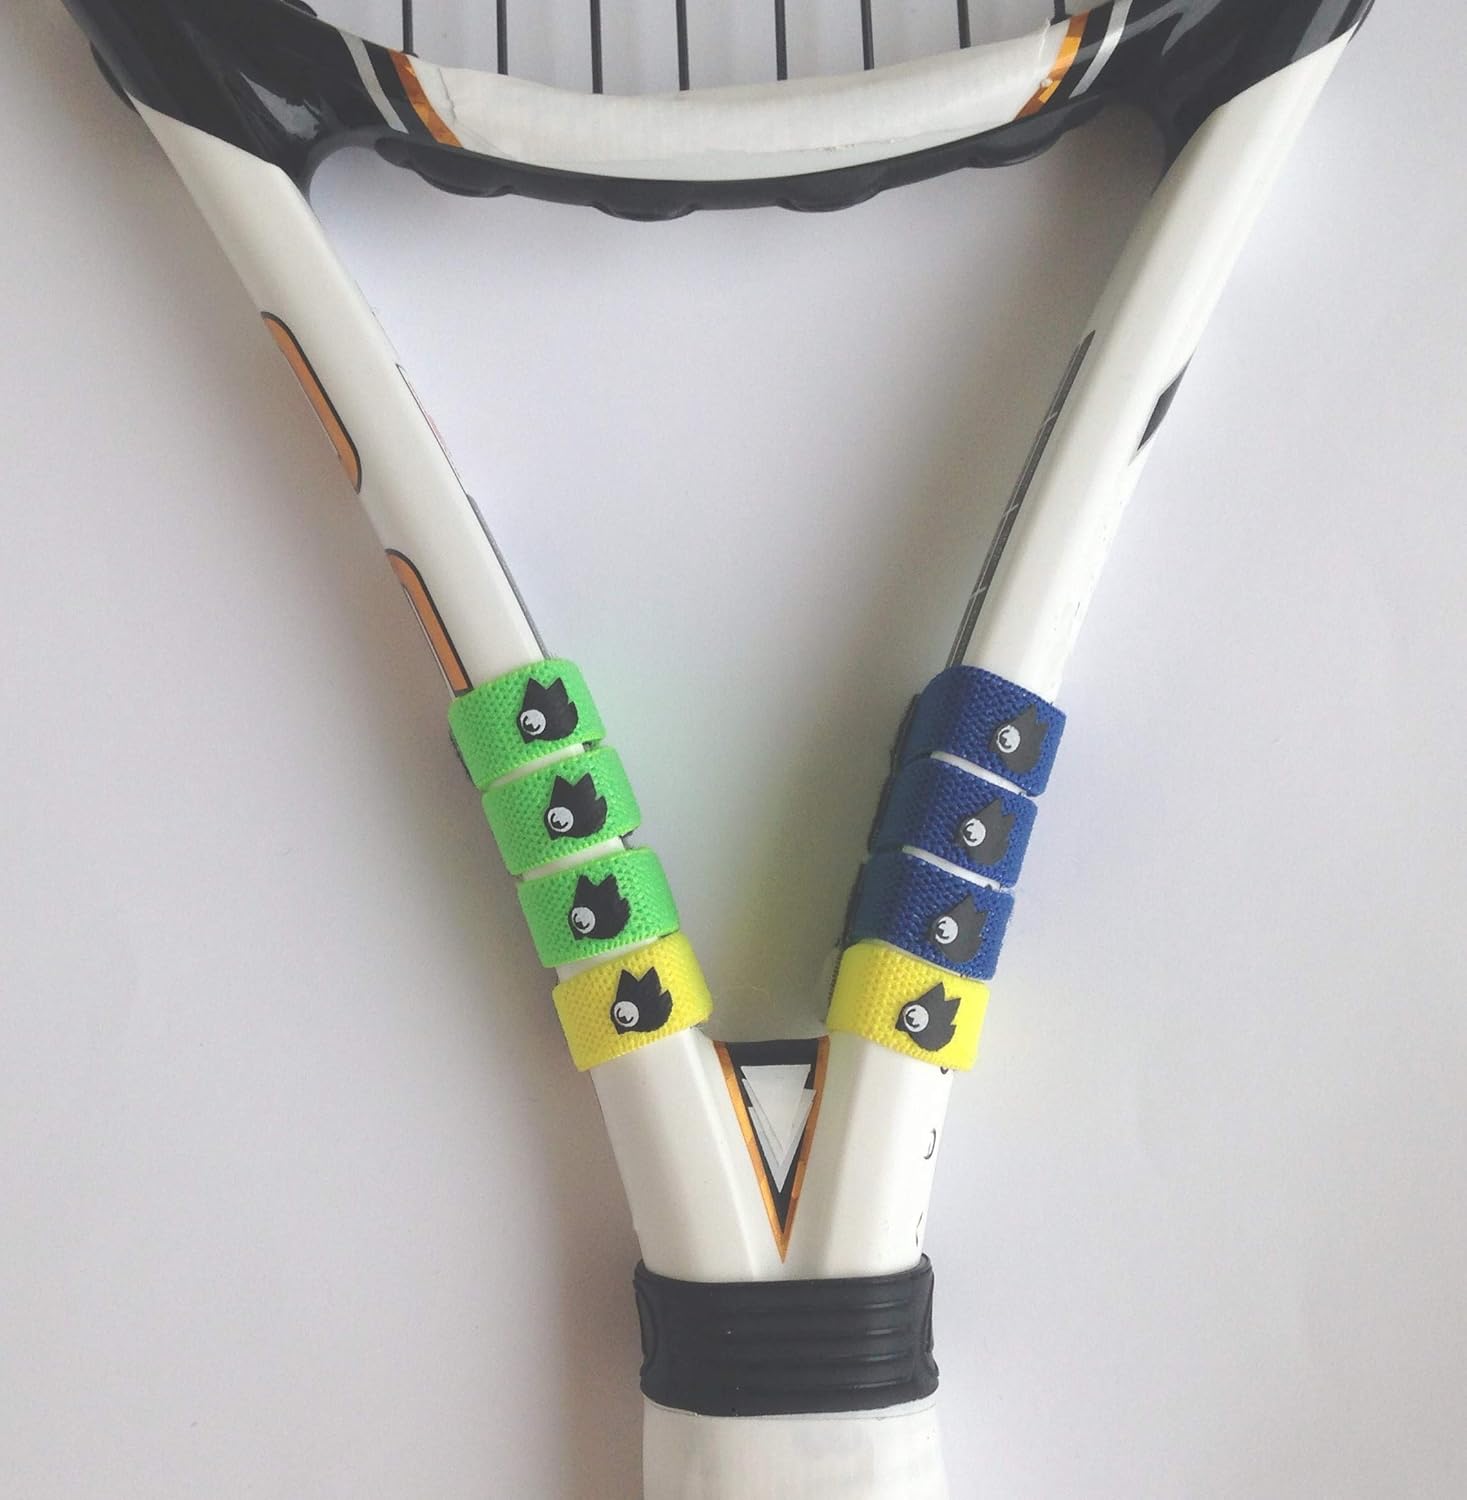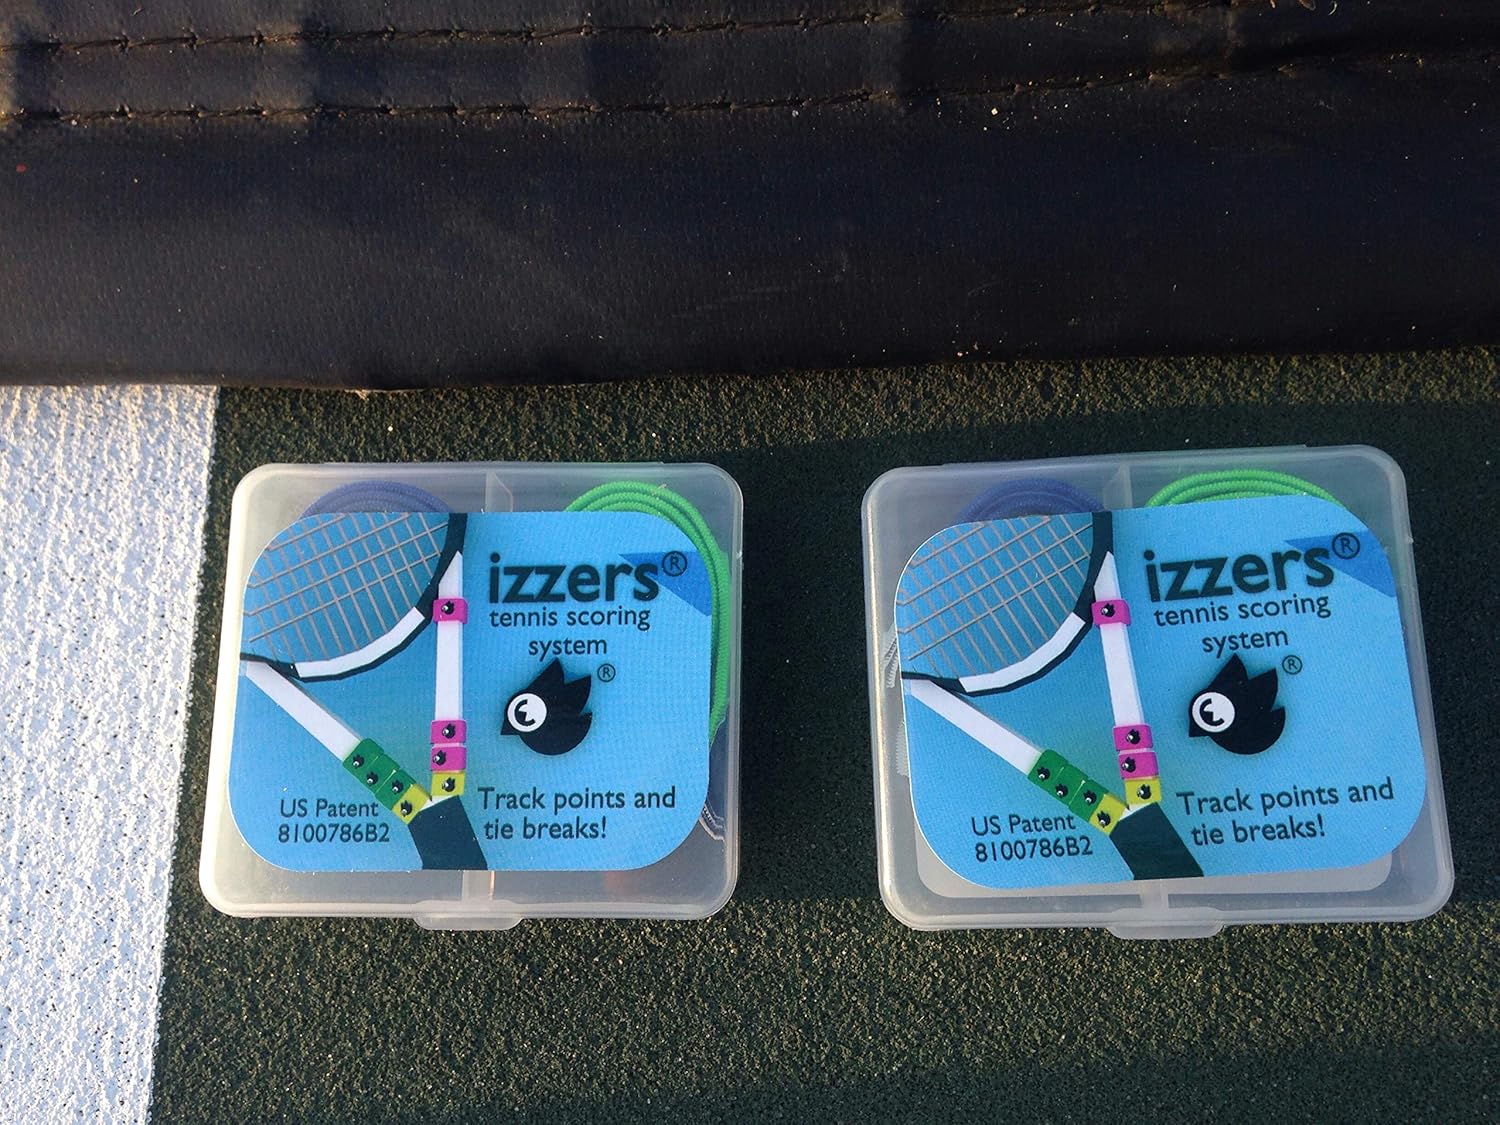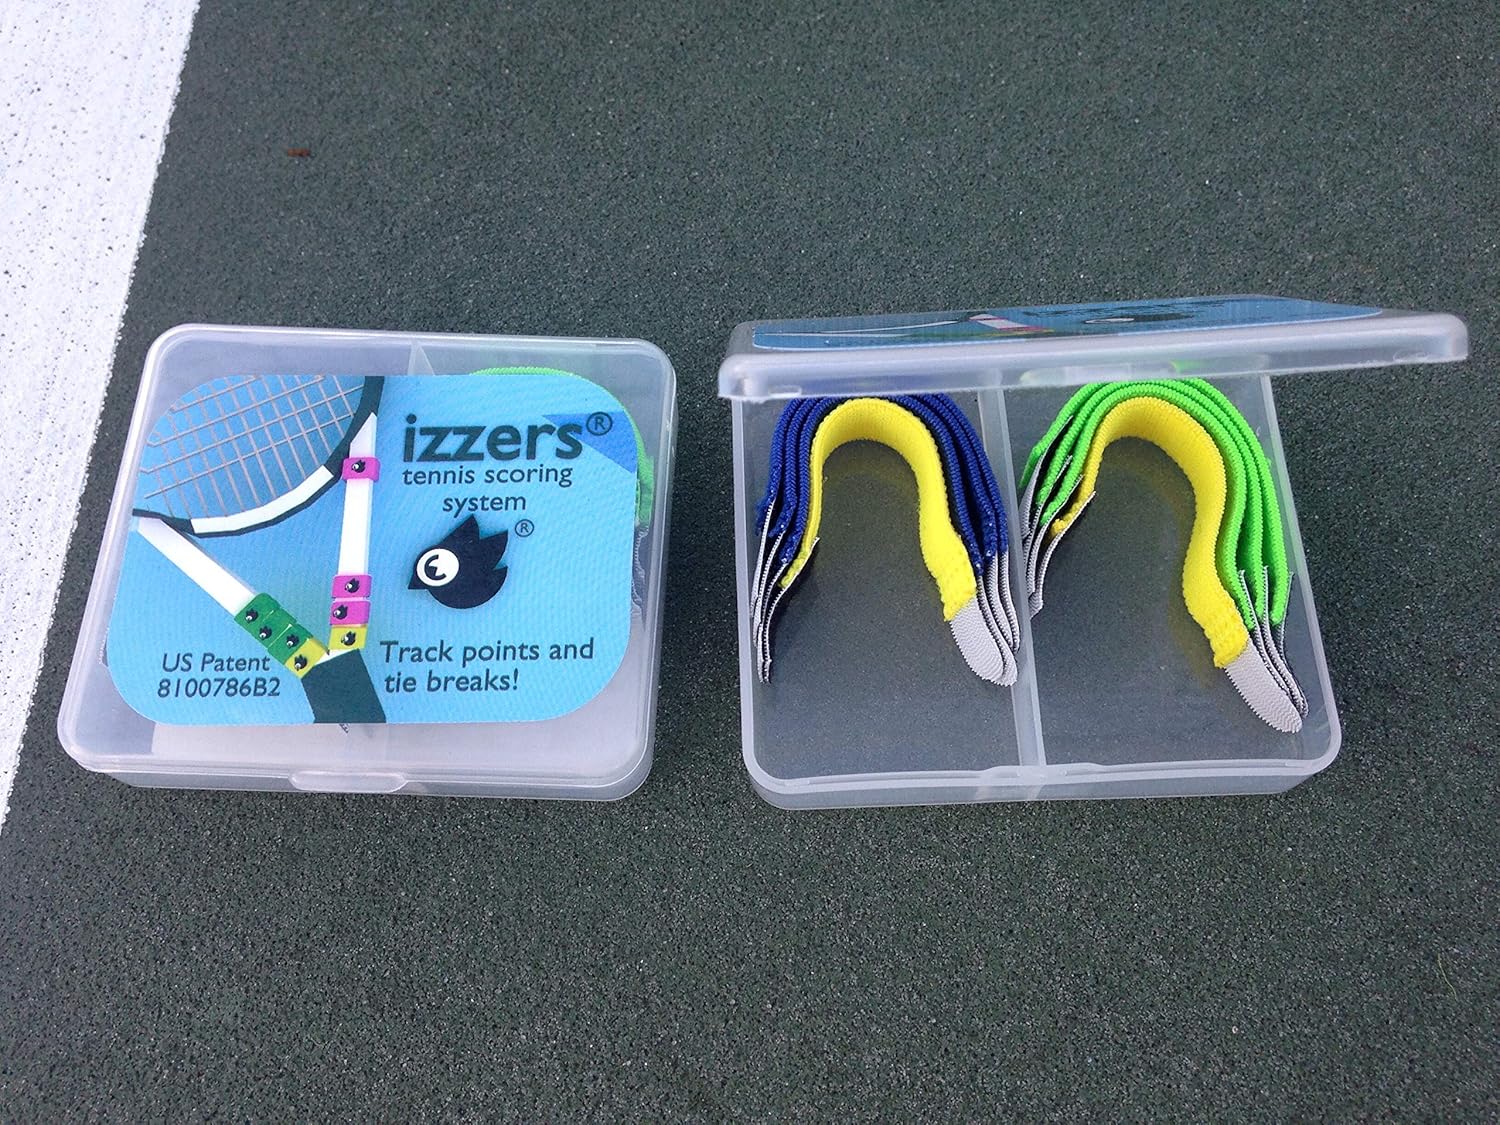
izzers Tennis Score Keeper, Mark and See The Score Easily
Category: Sports & Outdoors
The izzers tennis racket scorekeeper is 8 thin, light straps to keep score during a game and tie-break. All eight straps together weigh only 3 grams (0.1 ounce)! Izzers. Patent US8100786B2. Newcomers to tennis learn to keep score intuitively. Students are able to focus on improving their strokes, making play more enjoyable. Elite players are better able to focus on strategy. Tennis is more fun when the players know the score even after hours of tough play. Each package of izzers contains 8 straps. Watch our fun How to Keep Score video. At 3:00 the How to Install part starts.
Features: tennis racket scorekeeper | easily mark and easily see the game and tie-break score | weighs only 3 grams (0.1 ounce); will not change the play of the racket | improves focus since you always have the score | fun video showing How to Keep Score and, at 3:00, How to Install